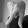
ASL letter: Q